Kuno River

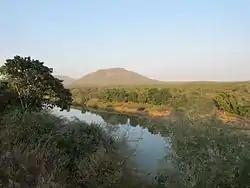
Kuno river in Kuno National Park

The Kuno River is a river that flows through the Kuno National Park from South to north in the Indian state of Madhya Pradesh. The river is a lifeline for the sanctuary's diverse flora and fauna. It passes through district like Guna, Shivpuri, Baran, Sheopur and Morena. It joins Chambal River in Morena district. 25 gharials were released in the Kuno River in Morena District. Sand mining in the river has diminished the number of this crocodile species.